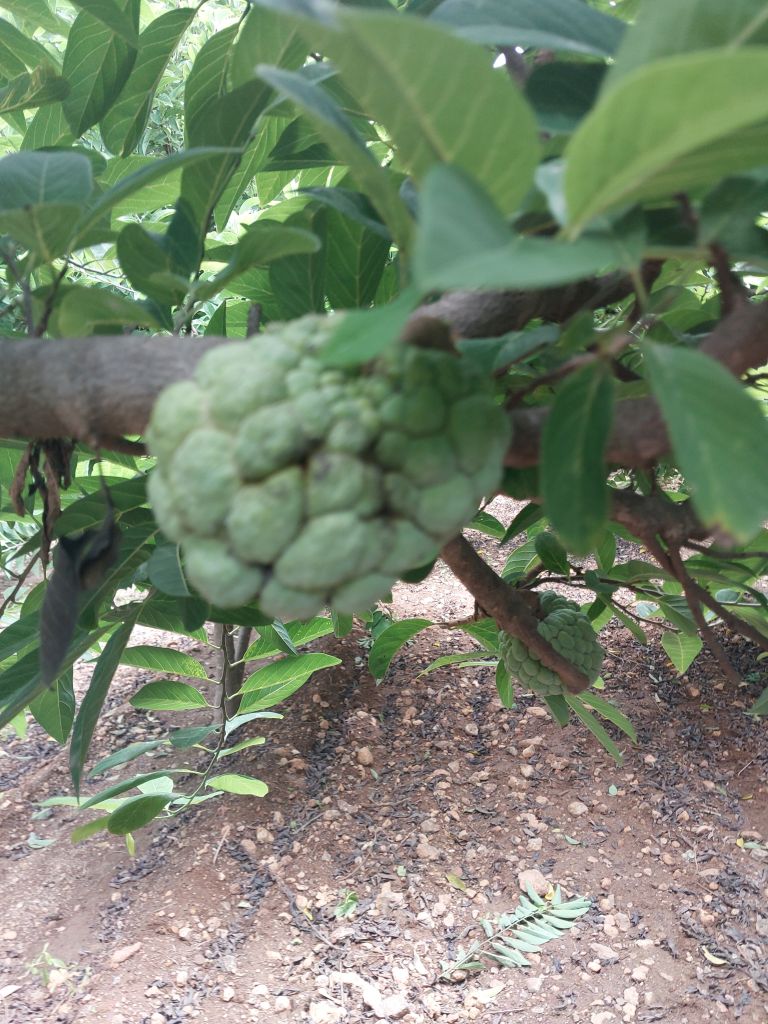
Disease label: Athracnose